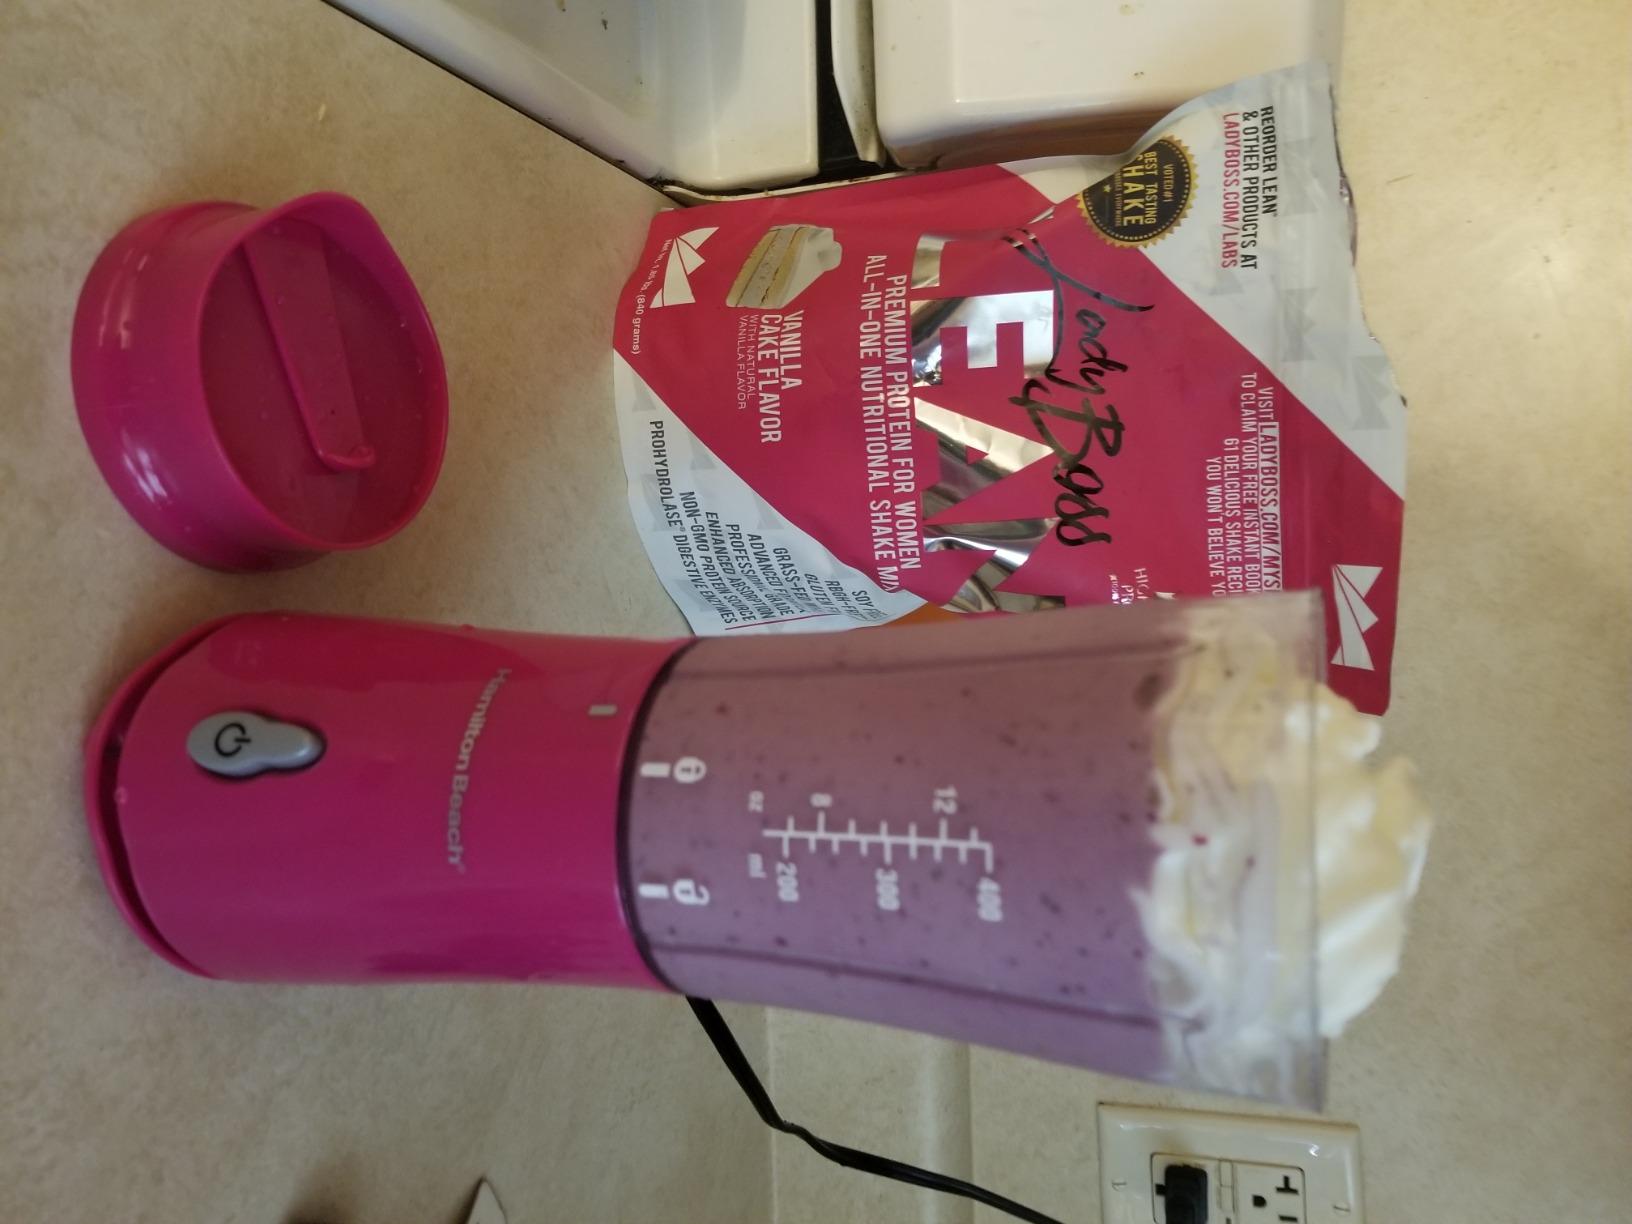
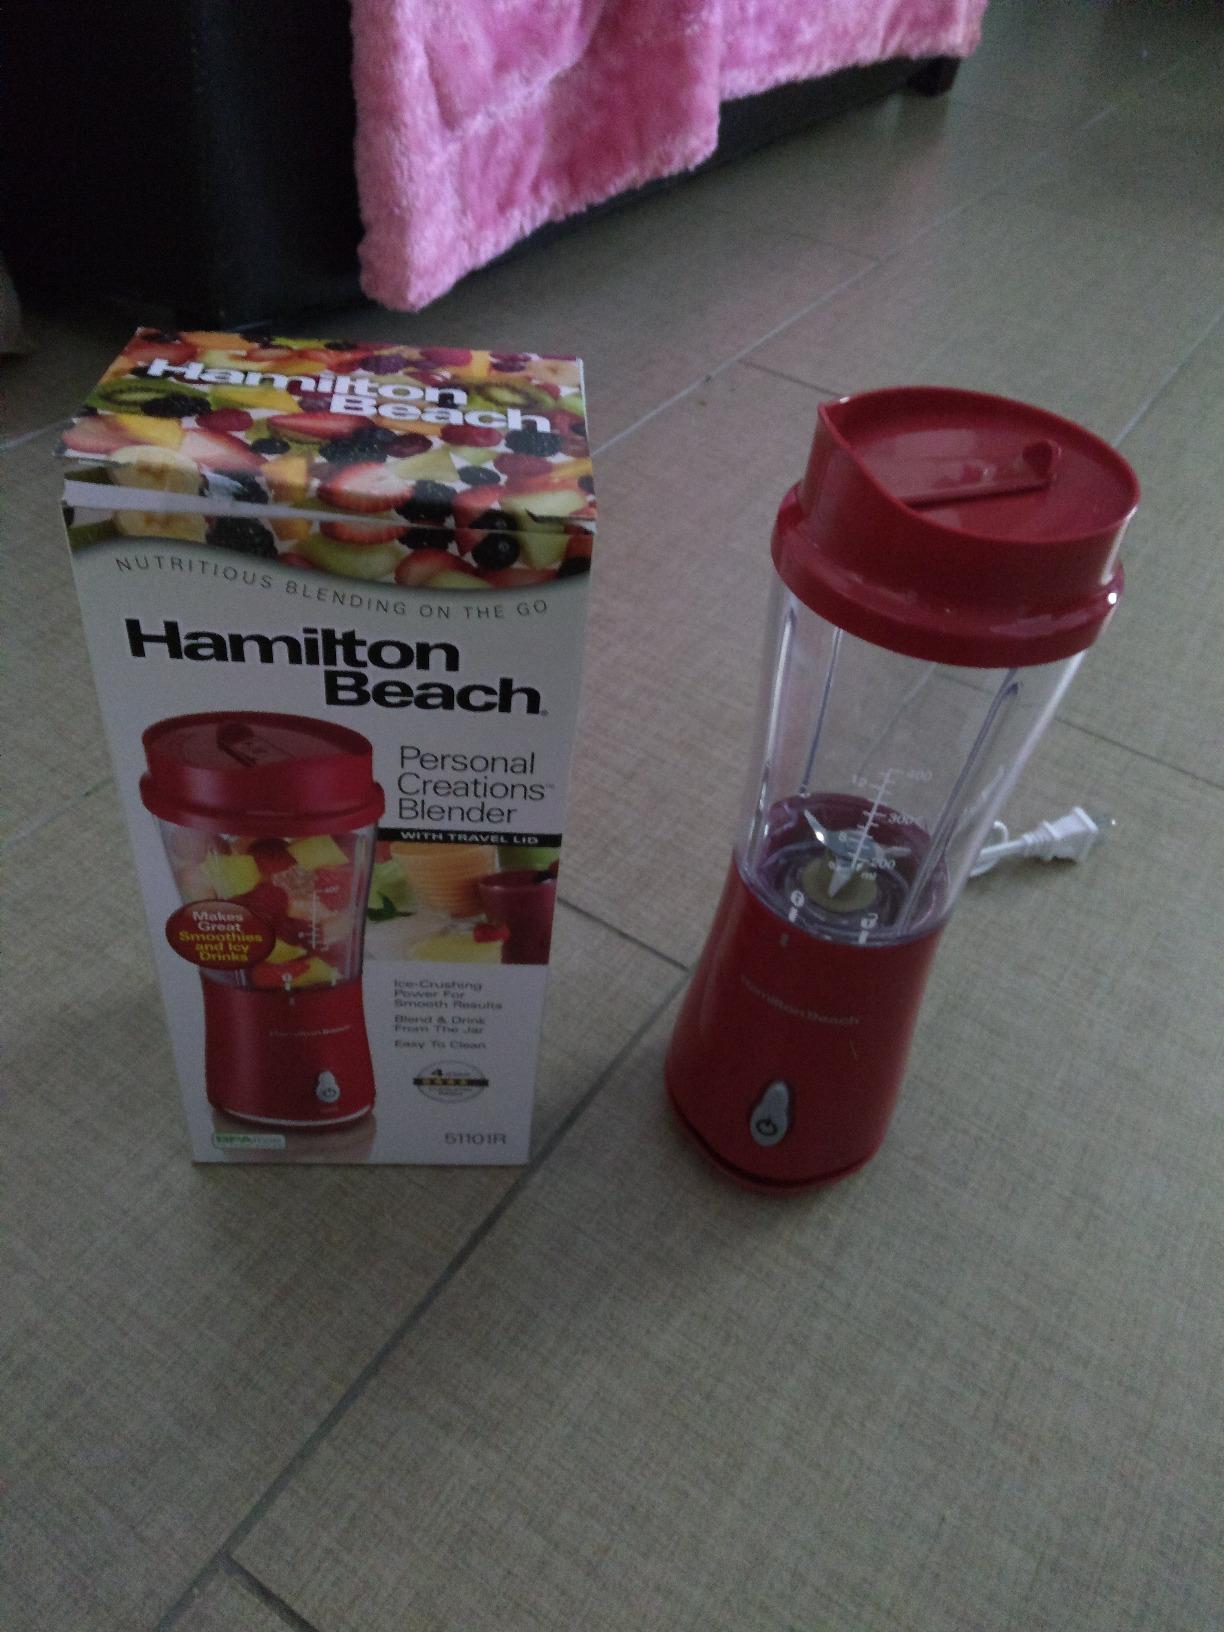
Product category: items_blender
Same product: no